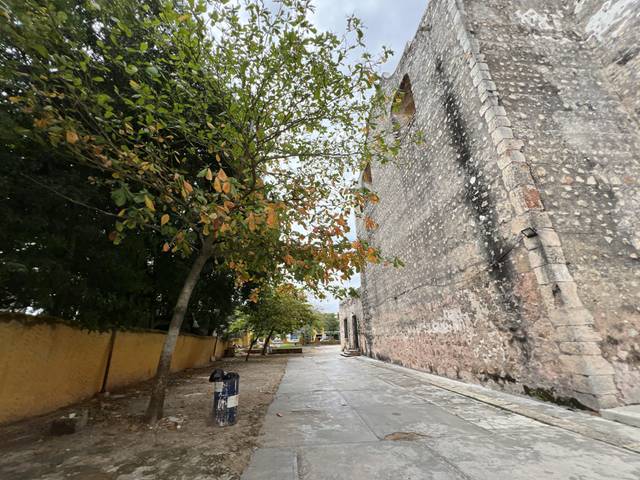
Region: Mexico
Coordinates: 20.689, -88.202